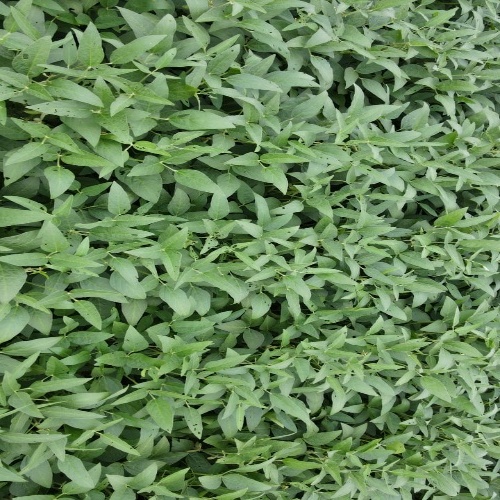
Label: Diabrotica_speciosa